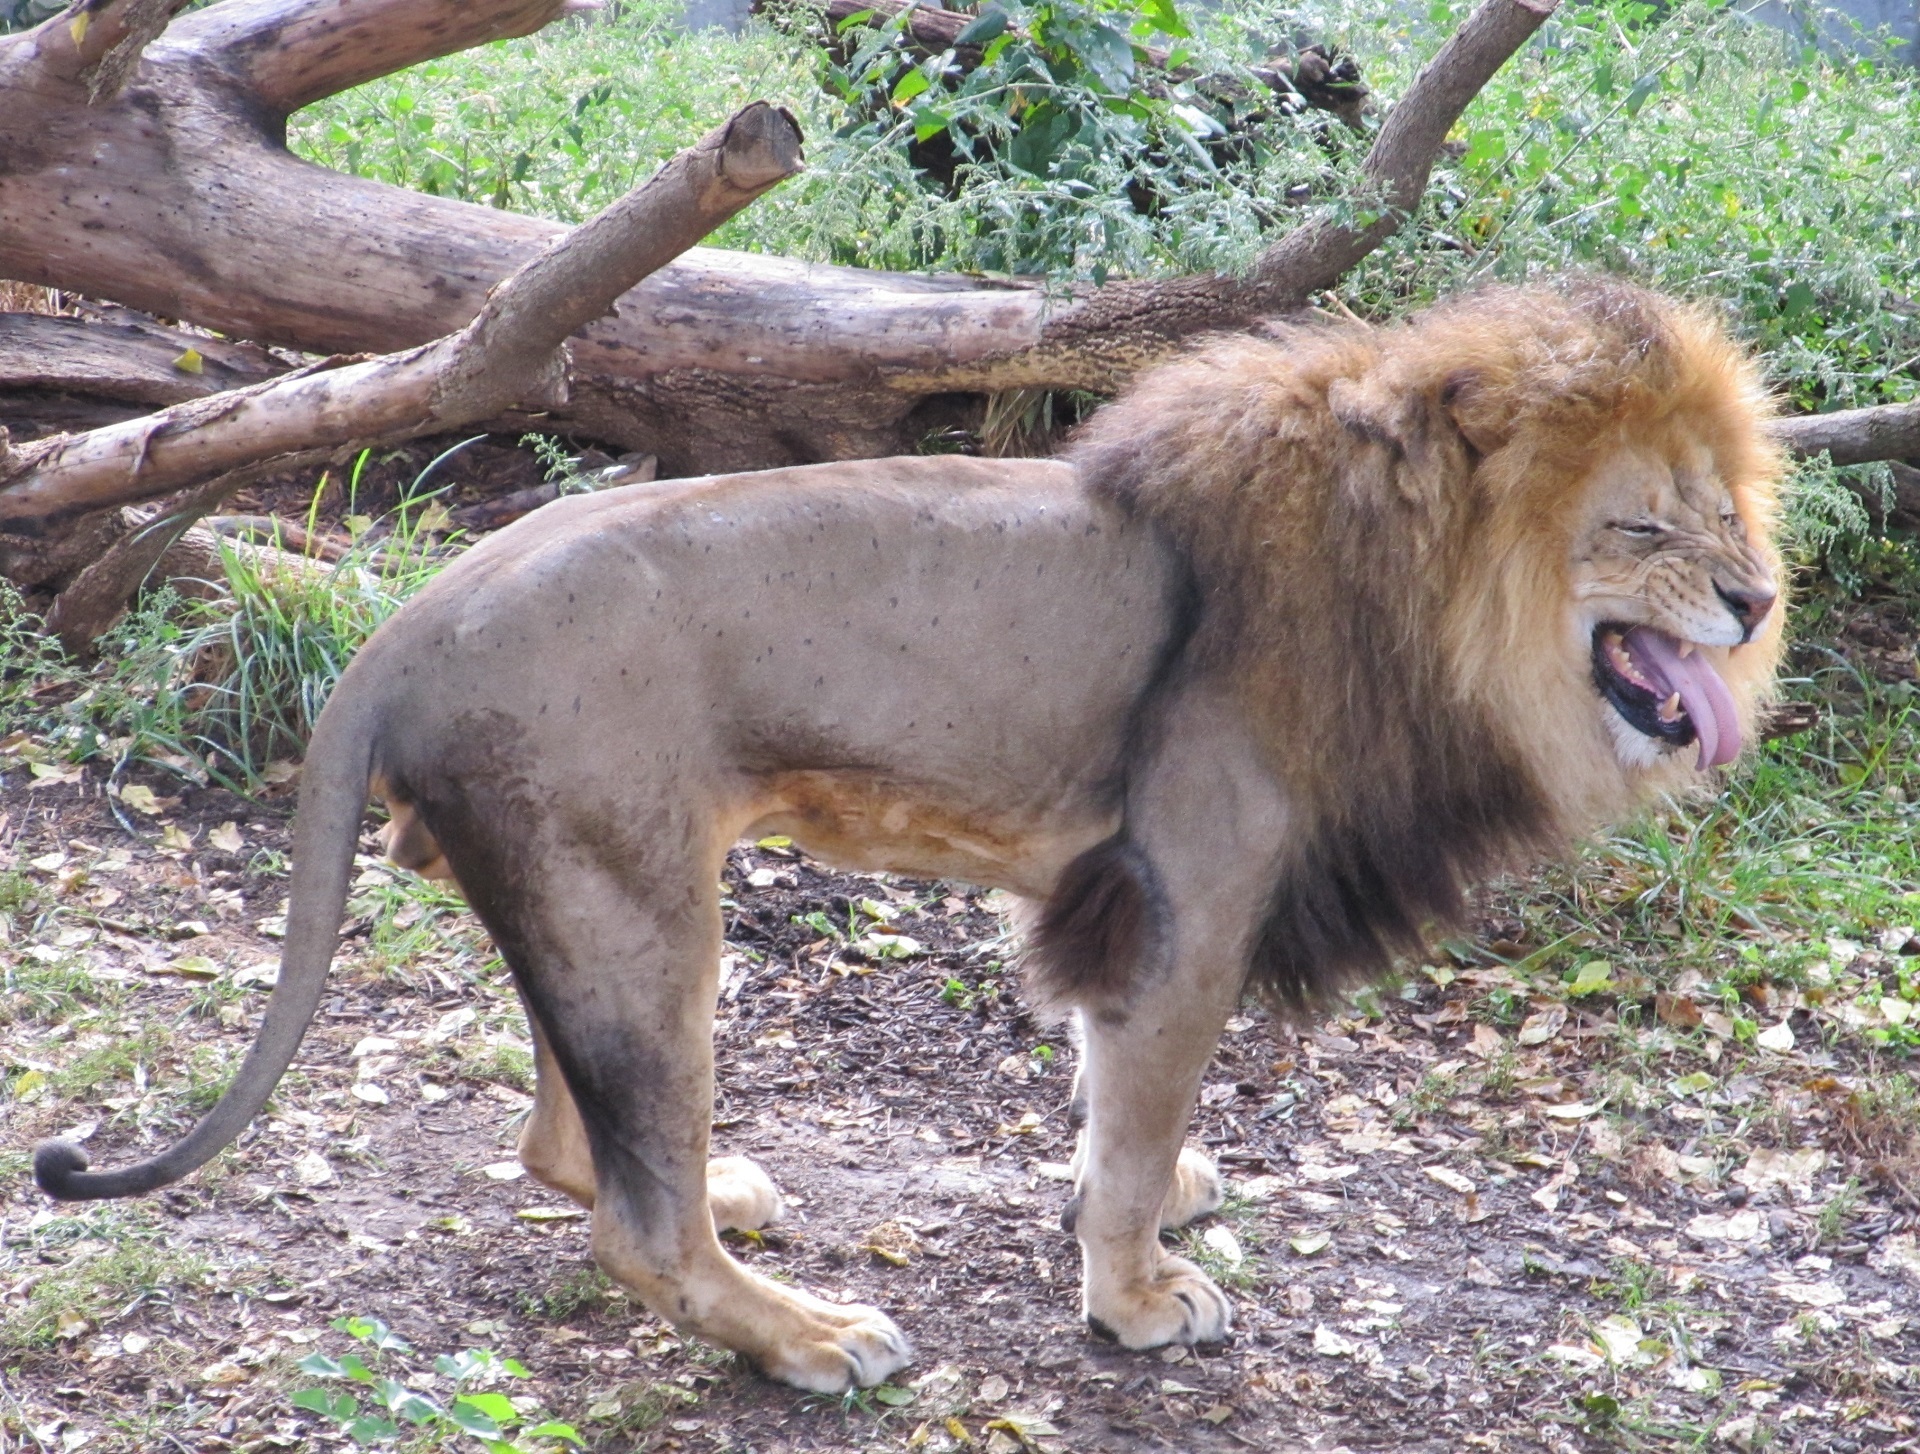
male, wildlife, wild, standing, zoo, fur, feline, mammal, mane, predator, fauna, lion, majestic, big cat, enclosure, king, vertebrate, carnivore, safari, strength, funny face, big cats, cat like mammal, dog breed group